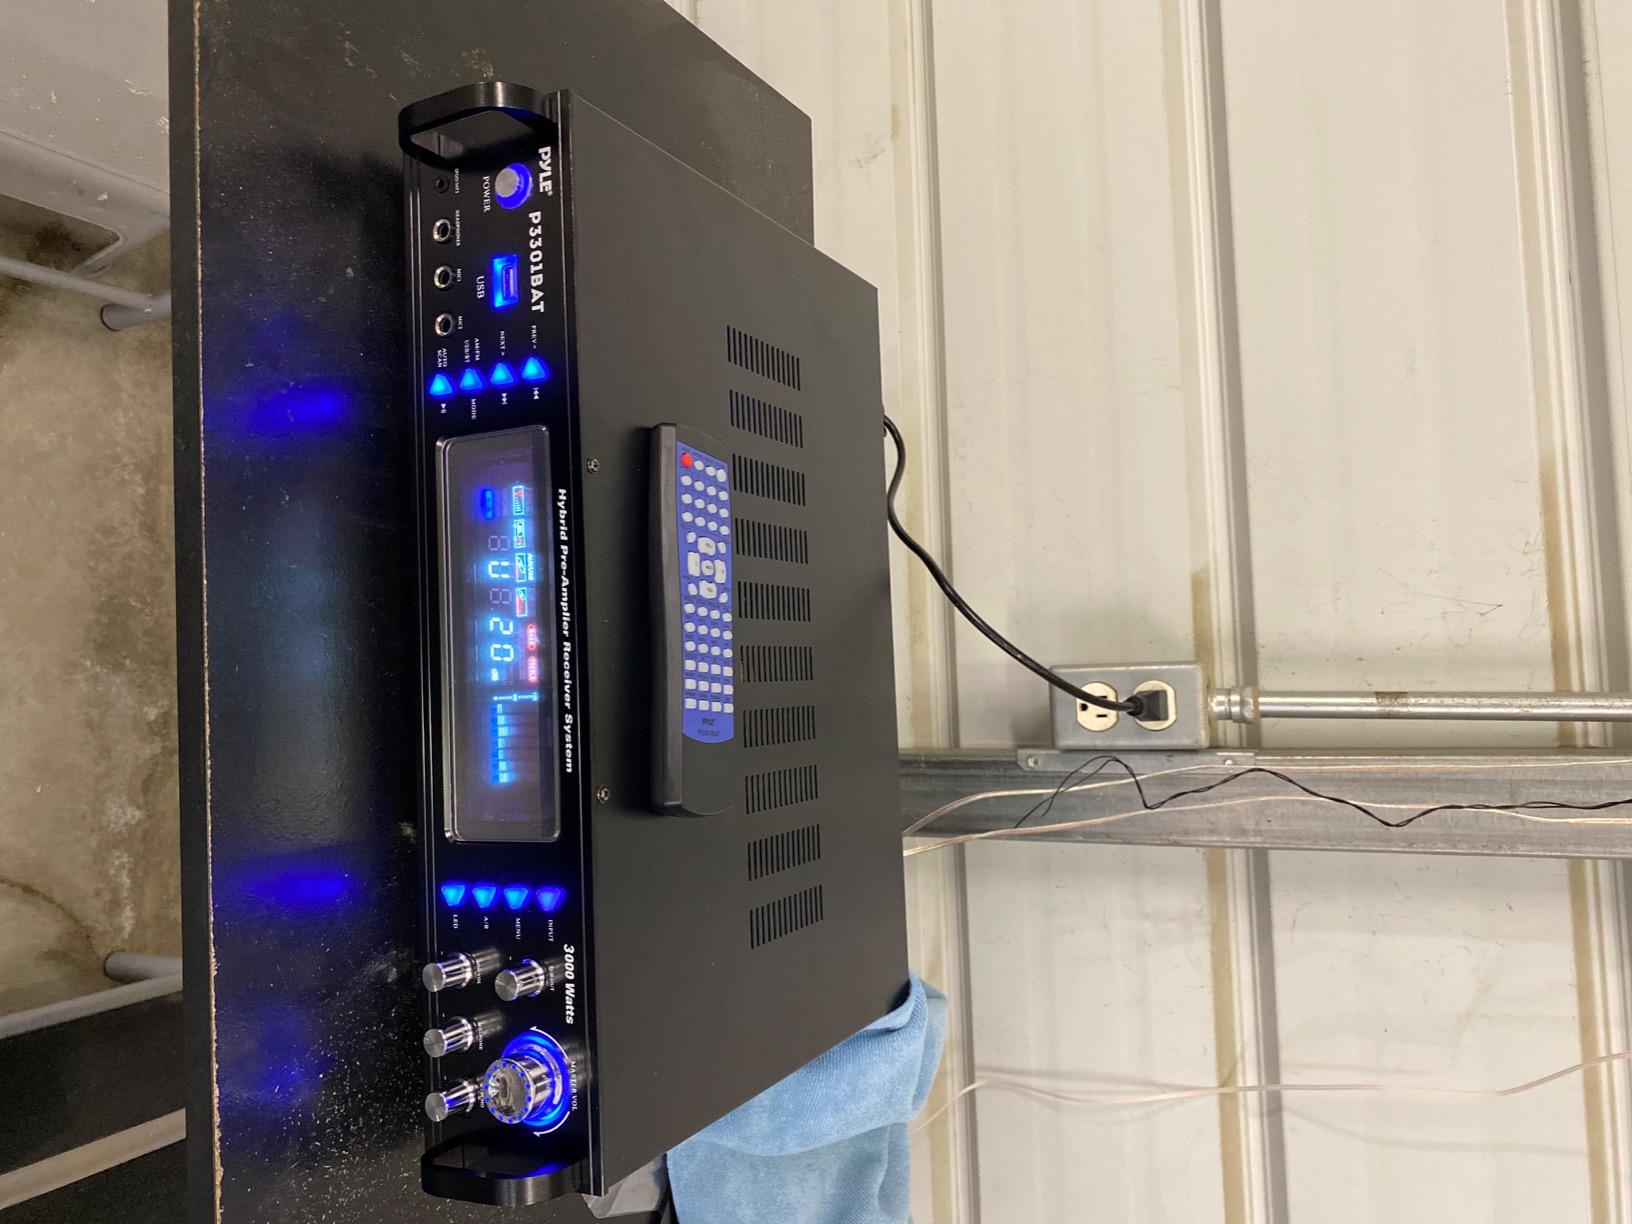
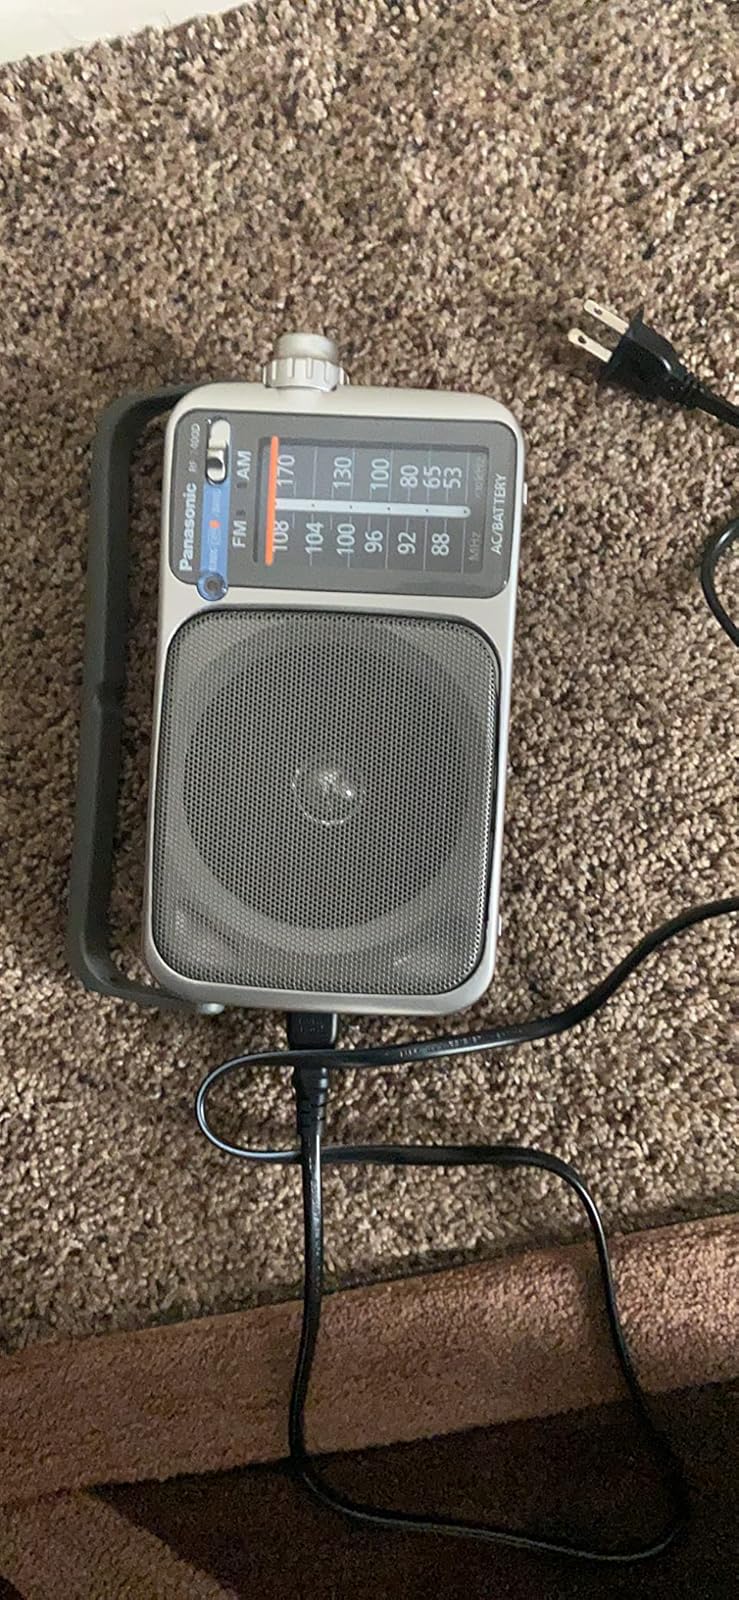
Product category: radio
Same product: no